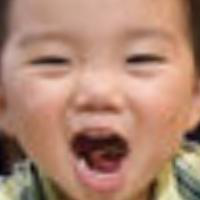
Age group: age 01-10